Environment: real
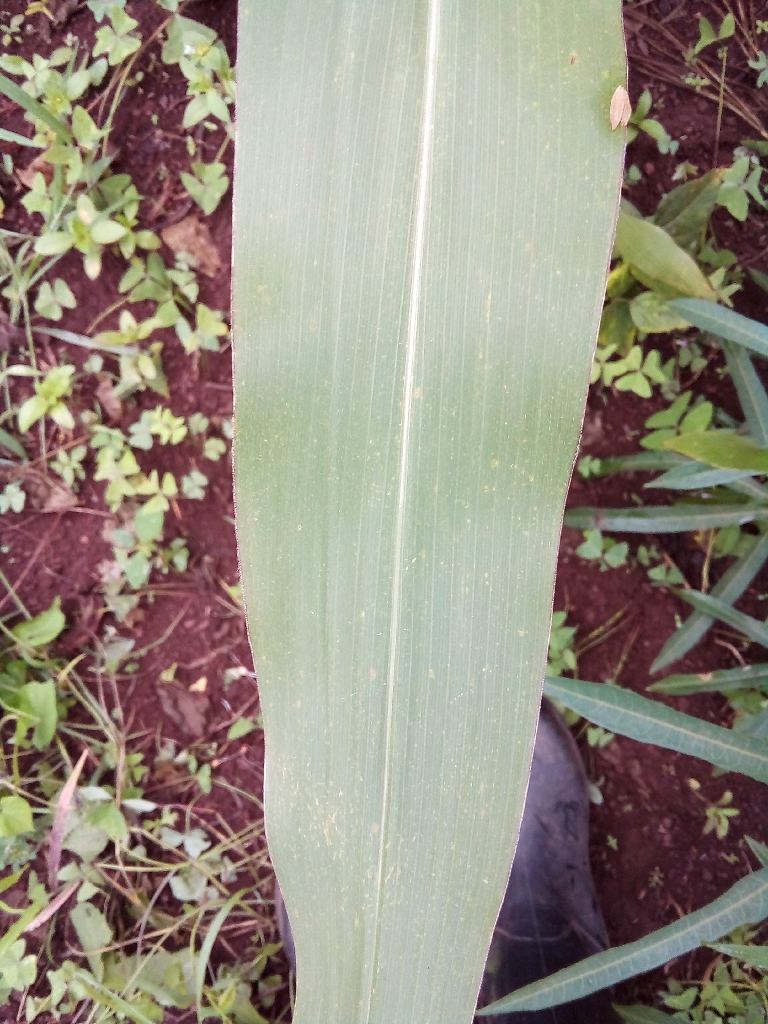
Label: healthy